WKYT-TV

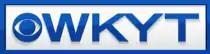
WKYT logo from 2012 to 2024

In February 1993, the Kentucky state insurance commissioner seized Kentucky Central Life Insurance Company as a result of financial difficulties caused by a troubled portfolio of commercial mortgages. In the wake of the state takeover, Kentucky Central's broadcast portfolio—consisting of WKYT-TV, WYMT, and WVLK AM and FM—was put on the market to raise cash for the company, as the stations represented the most saleable assets of the insurer and were highly successful properties; Kentucky Central's board of directors had intended to sell the stations and other non–life insurance divisions as part of a salvage plan but ran out of time to implement it. At the same time that inquiries were received from around the United States, Ralph Gabbard began to put together a consortium of investors to bid on WKYT and WYMT. However, it was unclear if the stations would even be sold. The Kentucky insurance commissioner considered selling the entire company as a package; however, the combination of the radio and television stations was grandfathered, and under FCC rules of the time, no one buyer could purchase all four stations. Names mentioned in connection with a purchase included Granite Broadcasting and Jefferson-Pilot.